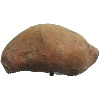
Label: potato_sweet